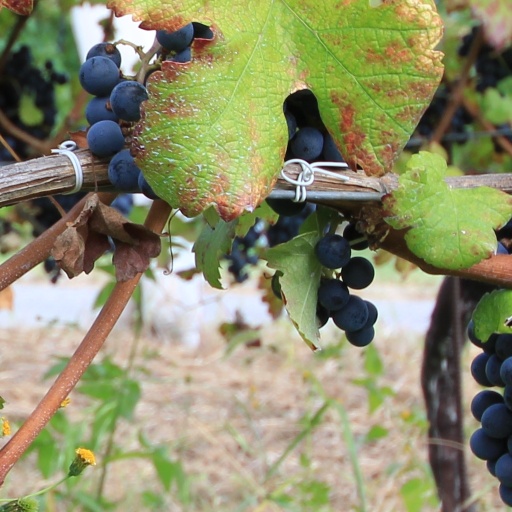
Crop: grape